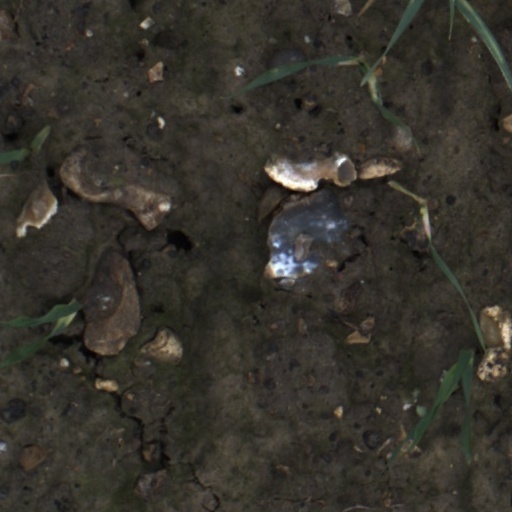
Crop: wheat